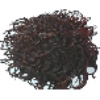
Label: Rambutan 1